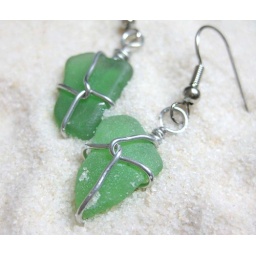
green earrings in sand 5